AFGITMOLFM

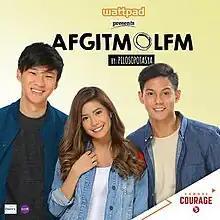

AFGITMOLFM is a 2017 Philippine teen television film that aired on TV5 as part of its "Wattpad Presents" series. It is based on the pop fiction book of the same name written by Rayne mariano and originally published in 2009 on CandyMag.com's "Teen Talk" section and later popularized on the website Wattpad.